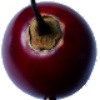
Label: tamarillo